Leonora Cohen

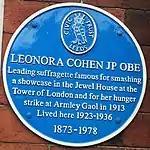
Blue Plaque, Leeds

In the 1960s, Cohen donated her scrapbook, large collection of papers and other memorabilia to Abbey House Museum, Leeds. While her scrapbook does not give a comprehensive account of her time campaigning, it does provide an insight into what inspired her to become a suffragette. Her scrapbook also indicates that she was interested in current affairs because it contained an article about Nurse Edith Cavell's death. The collection included a painting of her as a child by her father.